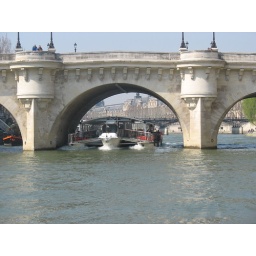
One of the river taxi's under Paris' oldest bridge